San Giorgio su Legnano

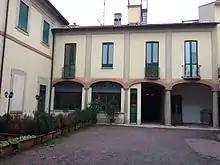
Palazzo Lucini Arborio Mella

In 1706 the Austrians took over from the Spanish as rulers of the Duchy of Milan. Among the initiatives promoted by the new government was the preparation of a register that was characterized by having much more detailed parameters than the previous ones. In addition to the precise measurement of all real estate, houses and land, a map was also made for each municipality of the Duchy. For the first time, the properties of the Catholic Church, which until then had been tax-exempt, were also recorded. Charles VI, Holy Roman Emperor, issued a decree establishing a working group, whose task was to accurately survey the municipalities belonging to his Lombard domains.